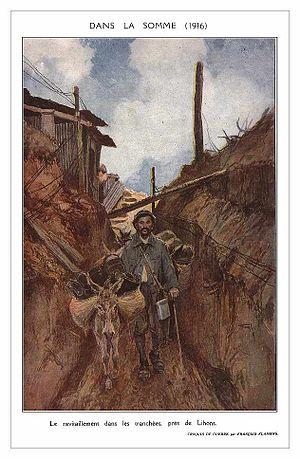
Dans la Somme
François Léopold Flameng né le 6 décembre 1856 à Paris, où il est mort le 28 février 1923, est un peintre, graveur et illustrateur français.